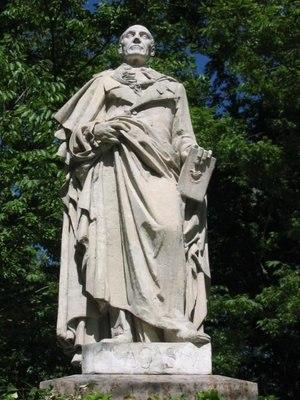
L'histoire de la botanique est l'exposition et la narration des idées, des recherches et des travaux liés à la description, à la classification, au fonctionnement, à la distribution et aux relations des organismes appartenant aux règnes des Champignons, des Chromistes et des Plantes au cours des différentes périodes historiques.
Mariano Lagasca y Segura est un botaniste espagnol, né en 1776 à Encinacorba et mort en 1839 à Madrid.